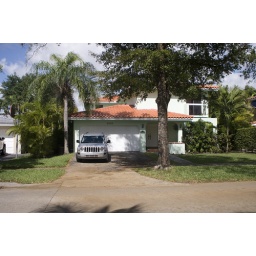
our car in front of a house